Bain Capital

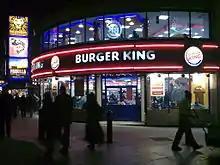
In 2002, Bain acquired Burger King together with TPG Capital and Goldman Sachs Capital Partners.

In 2000, DIC Entertainment chairman and CEO Andy Heyward partnered with Bain Capital Inc in a management buyout of DIC from The Walt Disney Company. Heyward continued as chairman and CEO of the animation studio, which has more than 2,500 half-hours of programming in its library. He purchased Bain Capital's interest in 2004 and took the company public the following year.